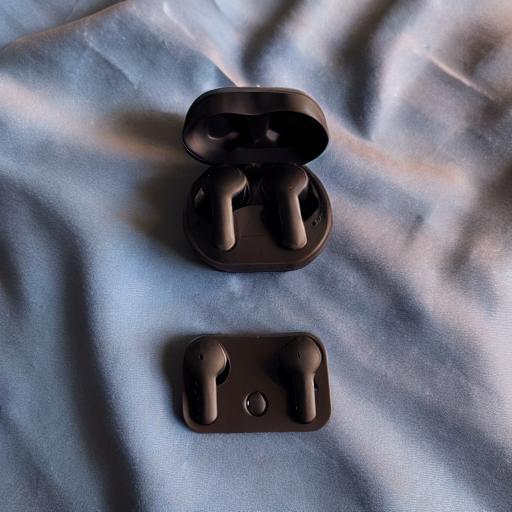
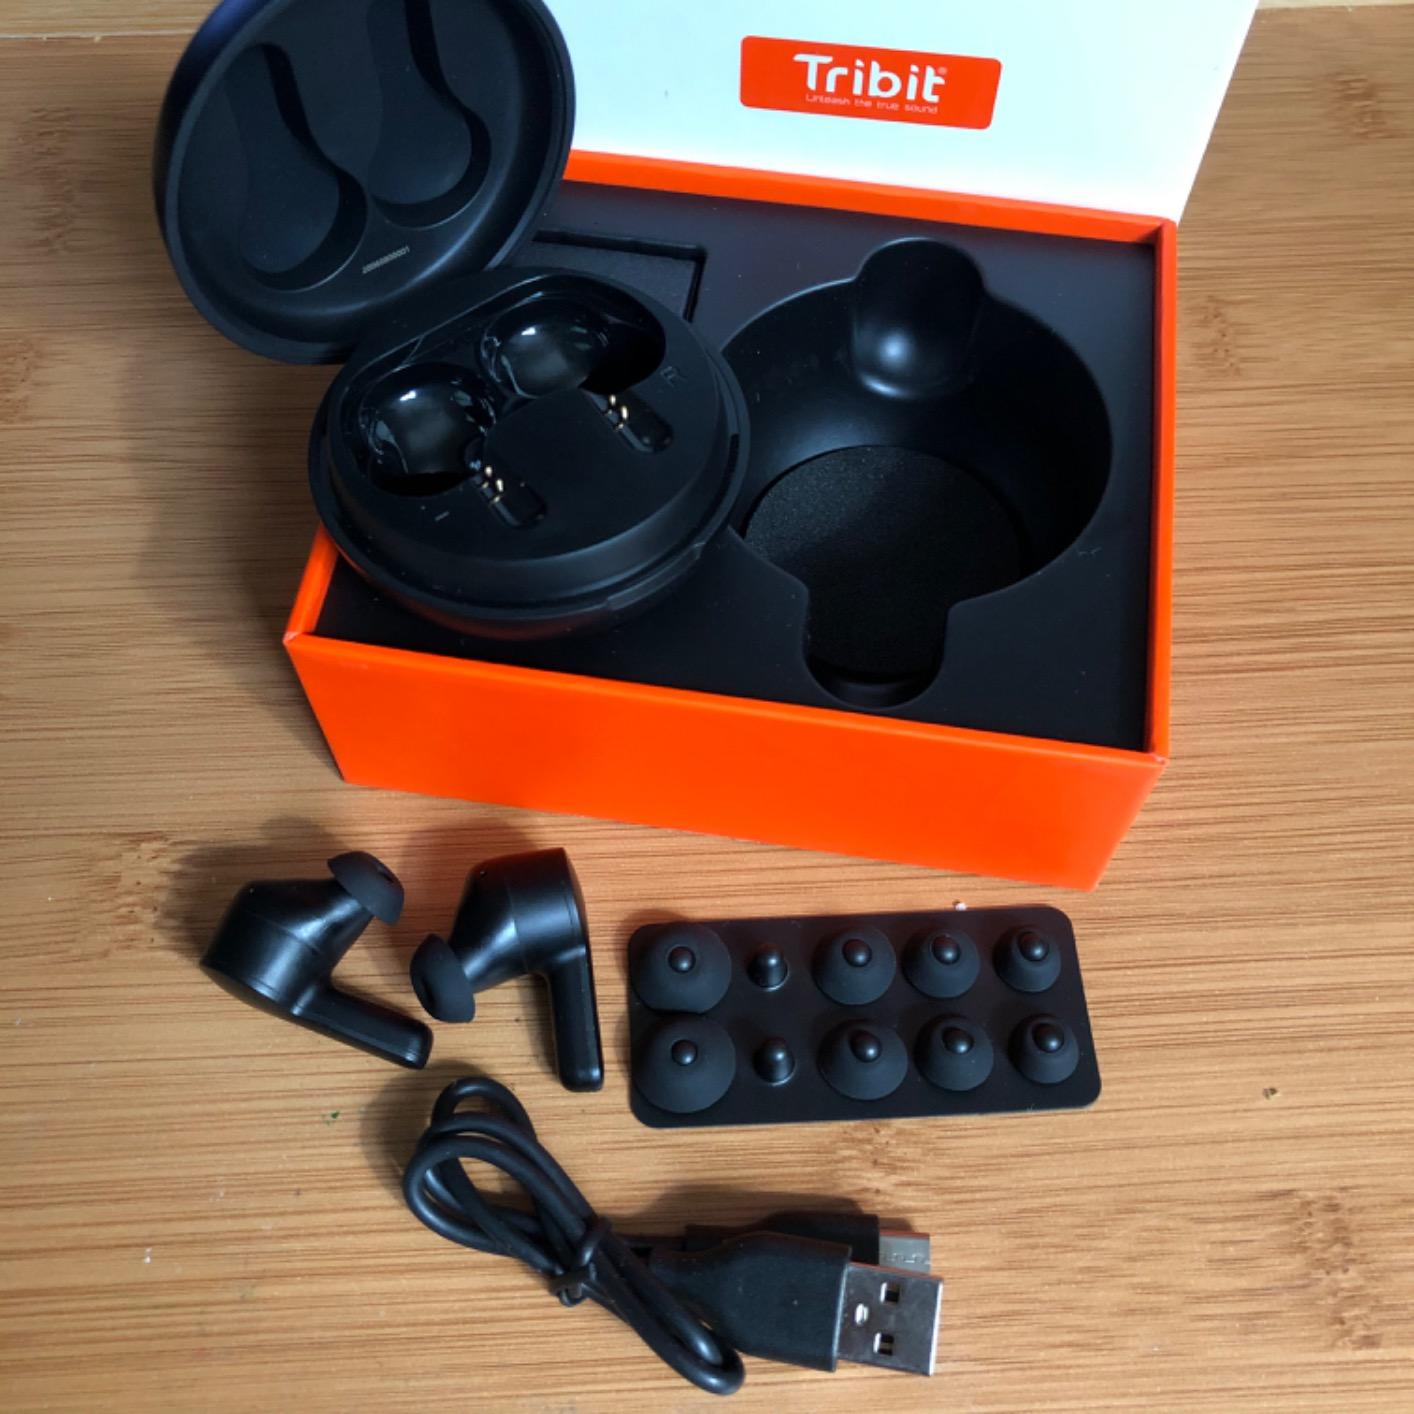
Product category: earbuds
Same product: no